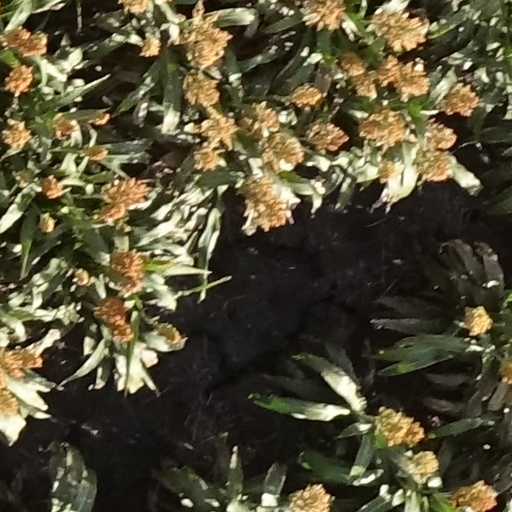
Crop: sorghum